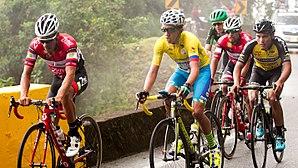
Cinq membres de l'échappée décisive lors de la quatrième étape du Tour de Colombie 2017. Avec de gauche à droite, Luis Felipe Laverde, Nicolás Paredes, Juan Pablo Suárez, Miguel Ángel Rubiano et Jonathan Caicedo.
"Le Tour de Colombie 2017 a lieu du 1ᵉʳ au 13 août 2017. La Vuelta a Colombia ""Oro y Paz"" est inscrite au calendrier de l'UCI America Tour 2017, en catégorie 2.2. Il voit la victoire d'Aristóbulo Cala.